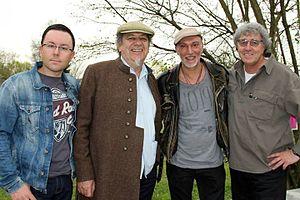
Le Blues Café Live
Le Blues Café Live est une émission radiophonique musicale française axée sur la musique blues créée en 2004. Elle est animée chaque mois par Cédric Vernet et Francis Rateau. Le Blues Café Live est diffusé sur de nombreuses radios et webradios.